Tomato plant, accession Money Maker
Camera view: horizontal (90 deg, fisheye); turntable rotation: 150 degrees
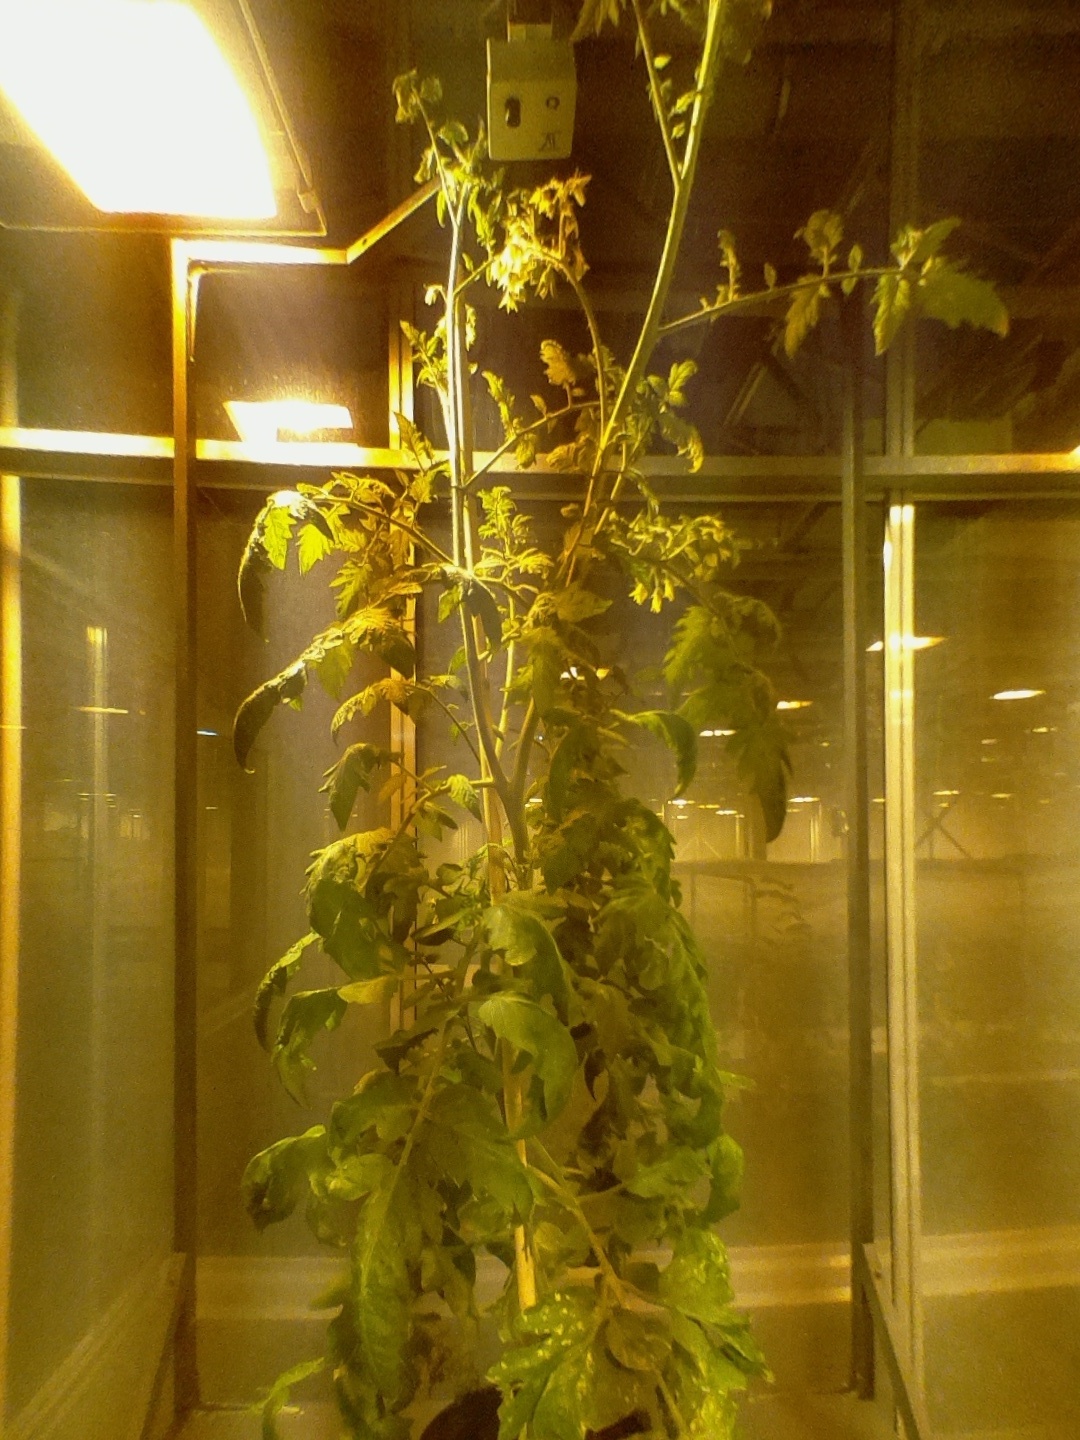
BBCH growth stage 72: 20%-30% of final fruit size